Opel

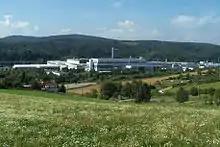
Assembly plant in Eisenach

Opel also produced the first mass-production vehicle in Germany with a self-supporting ("unibody") all-steel body, closely following the 1934 Citroën Traction Avant. This was one of the most important innovations in automotive history. Launched in 1935, the Olympia was light and its aerodynamics enhanced performance and fuel economy.